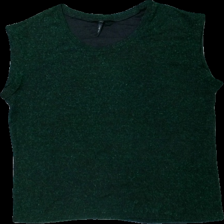
View: front
Type: Top
Category: Ladies
Brand: Not in the list
Brand text on label: Jyothi
Colors: Green, Black
Material: 100% nylo
Pattern: Other
Cut: Regular, C-collar
Size: XL
Price range: 50-100
Recommended usage: Reuse
Description: Black top with green metal threads in a zig-zag pattern from Jyothi, size XL. Okay condition.